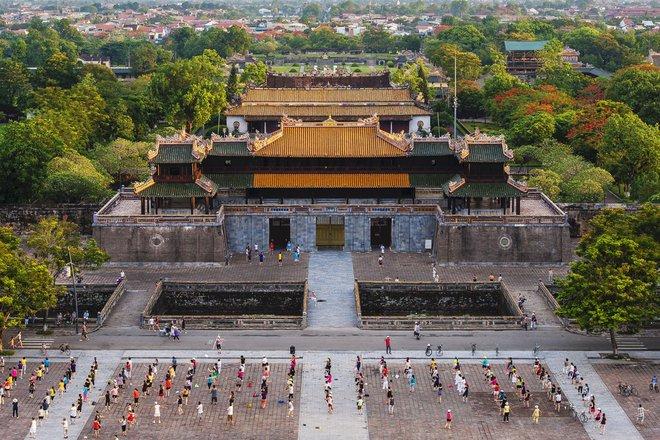
có nhiều người đang xuất hiện ở phía trước của toà thành cổ